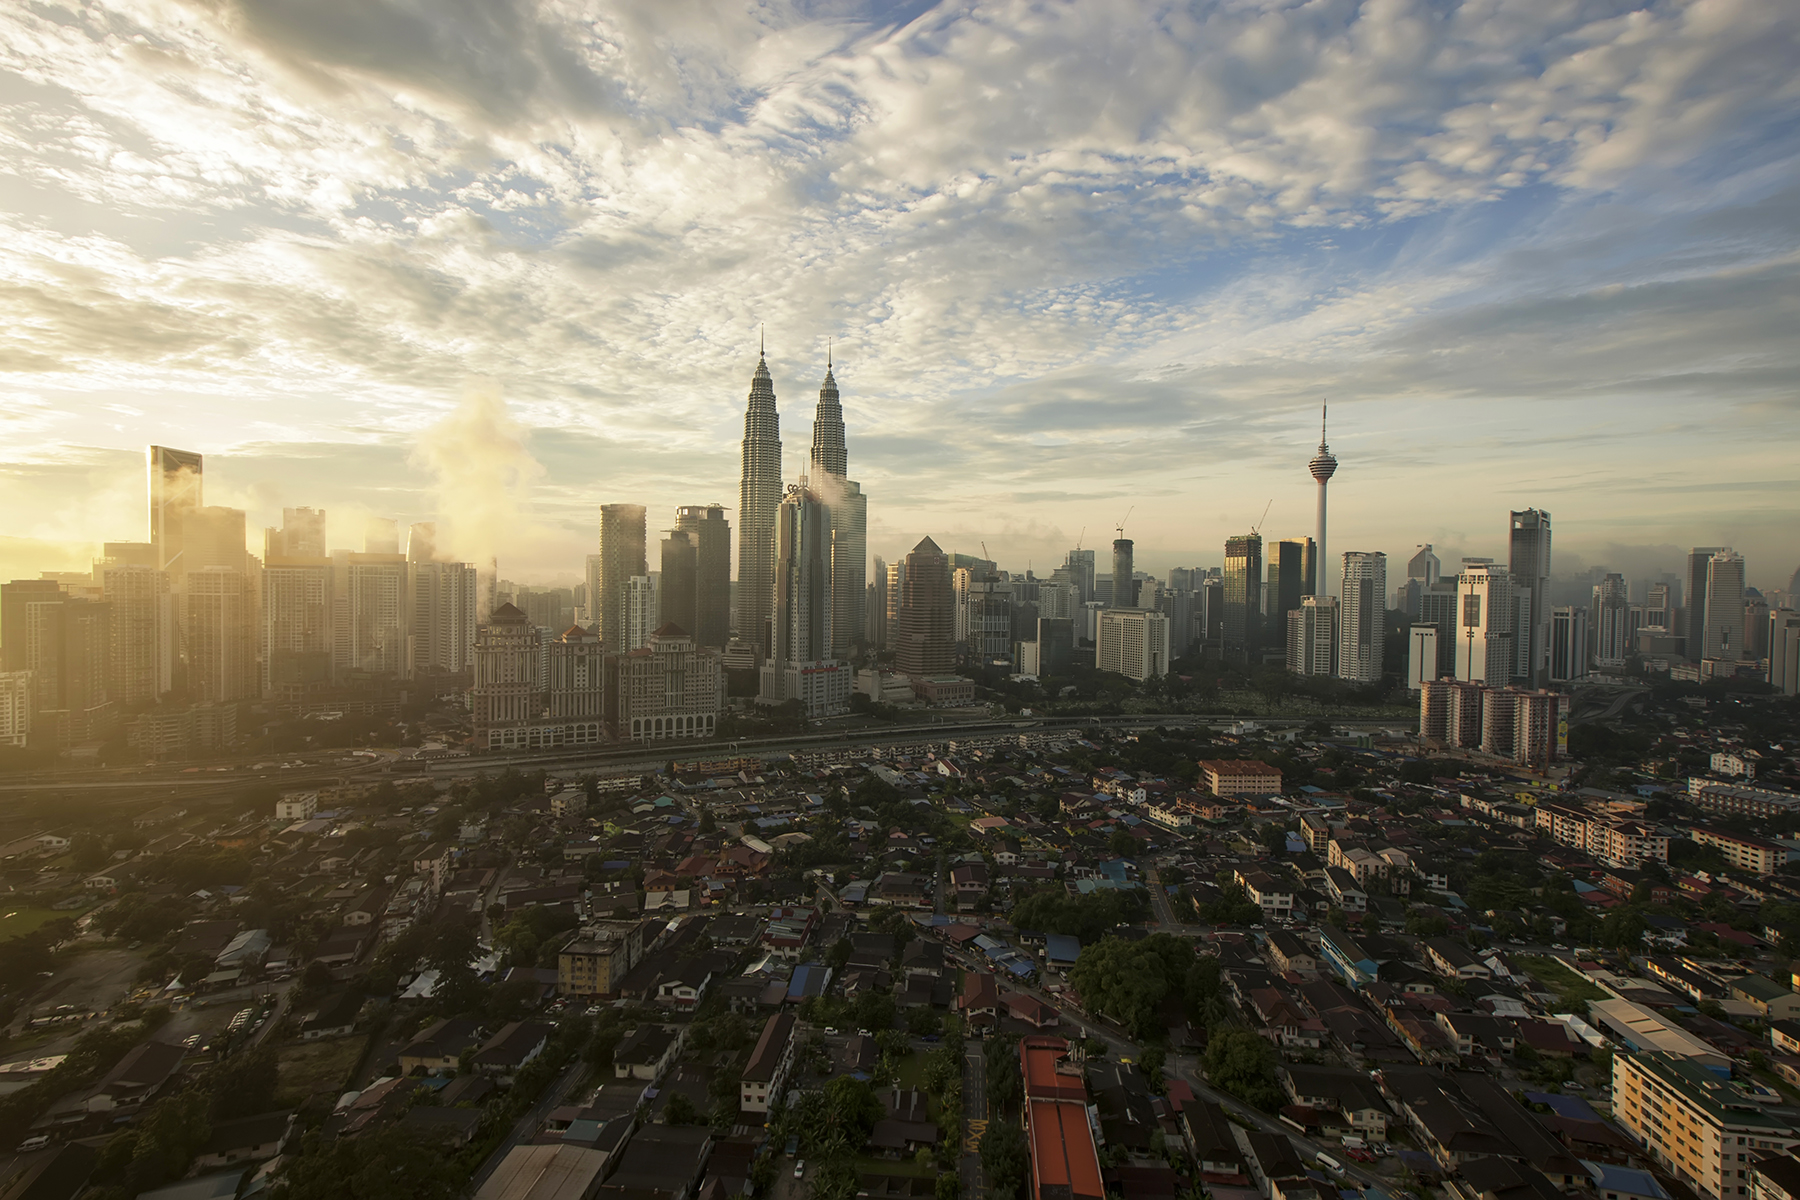
horizon, architecture, sky, sunshine, sunset, skyline, morning, city, skyscraper, cityscape, panorama, downtown, dusk, evening, landmark, clouds, skyscrapers, buildings, kuala lumpur, malaysia, metropolis, high rises, urban area, residential area, geographical feature, atmospheric phenomenon, human settlement, metropolitan area